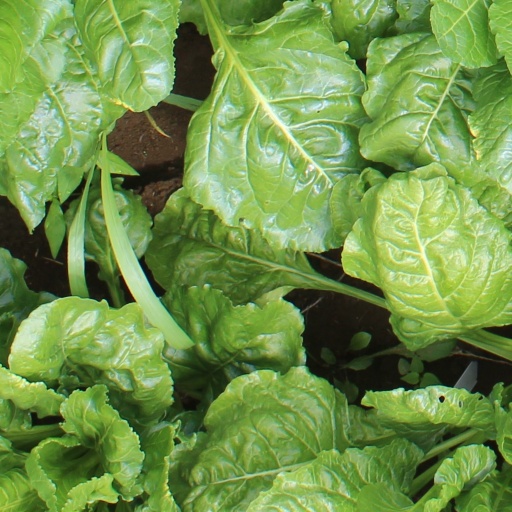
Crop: sugar beet